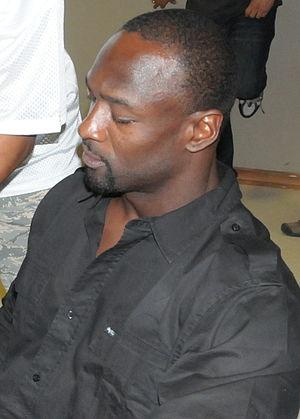
Jevon Kearse, né le 3 septembre 1976 à Fort Myers, est un joueur américain de football américain évoluant au poste de defensive end.